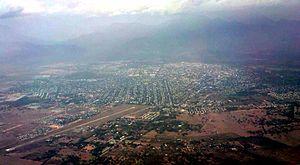
Valledupar est une ville et une municipalité dans le nord-est de la Colombie ; c'est la capitale du département de Cesar. Elle fait partie de l'aire métropolitaine de Valledupar créée en 2005. Valledupar fut fondée en 1550 par le conquérant espagnol Hernando De Santana. Son nom Valle de Upar a été établi en l'honneur d'un cacique amérindien, Cacique Upar, qui a gouverné la vallée. Elle est située entre les montagnes de la Sierra Nevada de Santa Marta et Serranía de Perijá à la marge de la rivière Guatapurí et de la rivière Cesar.